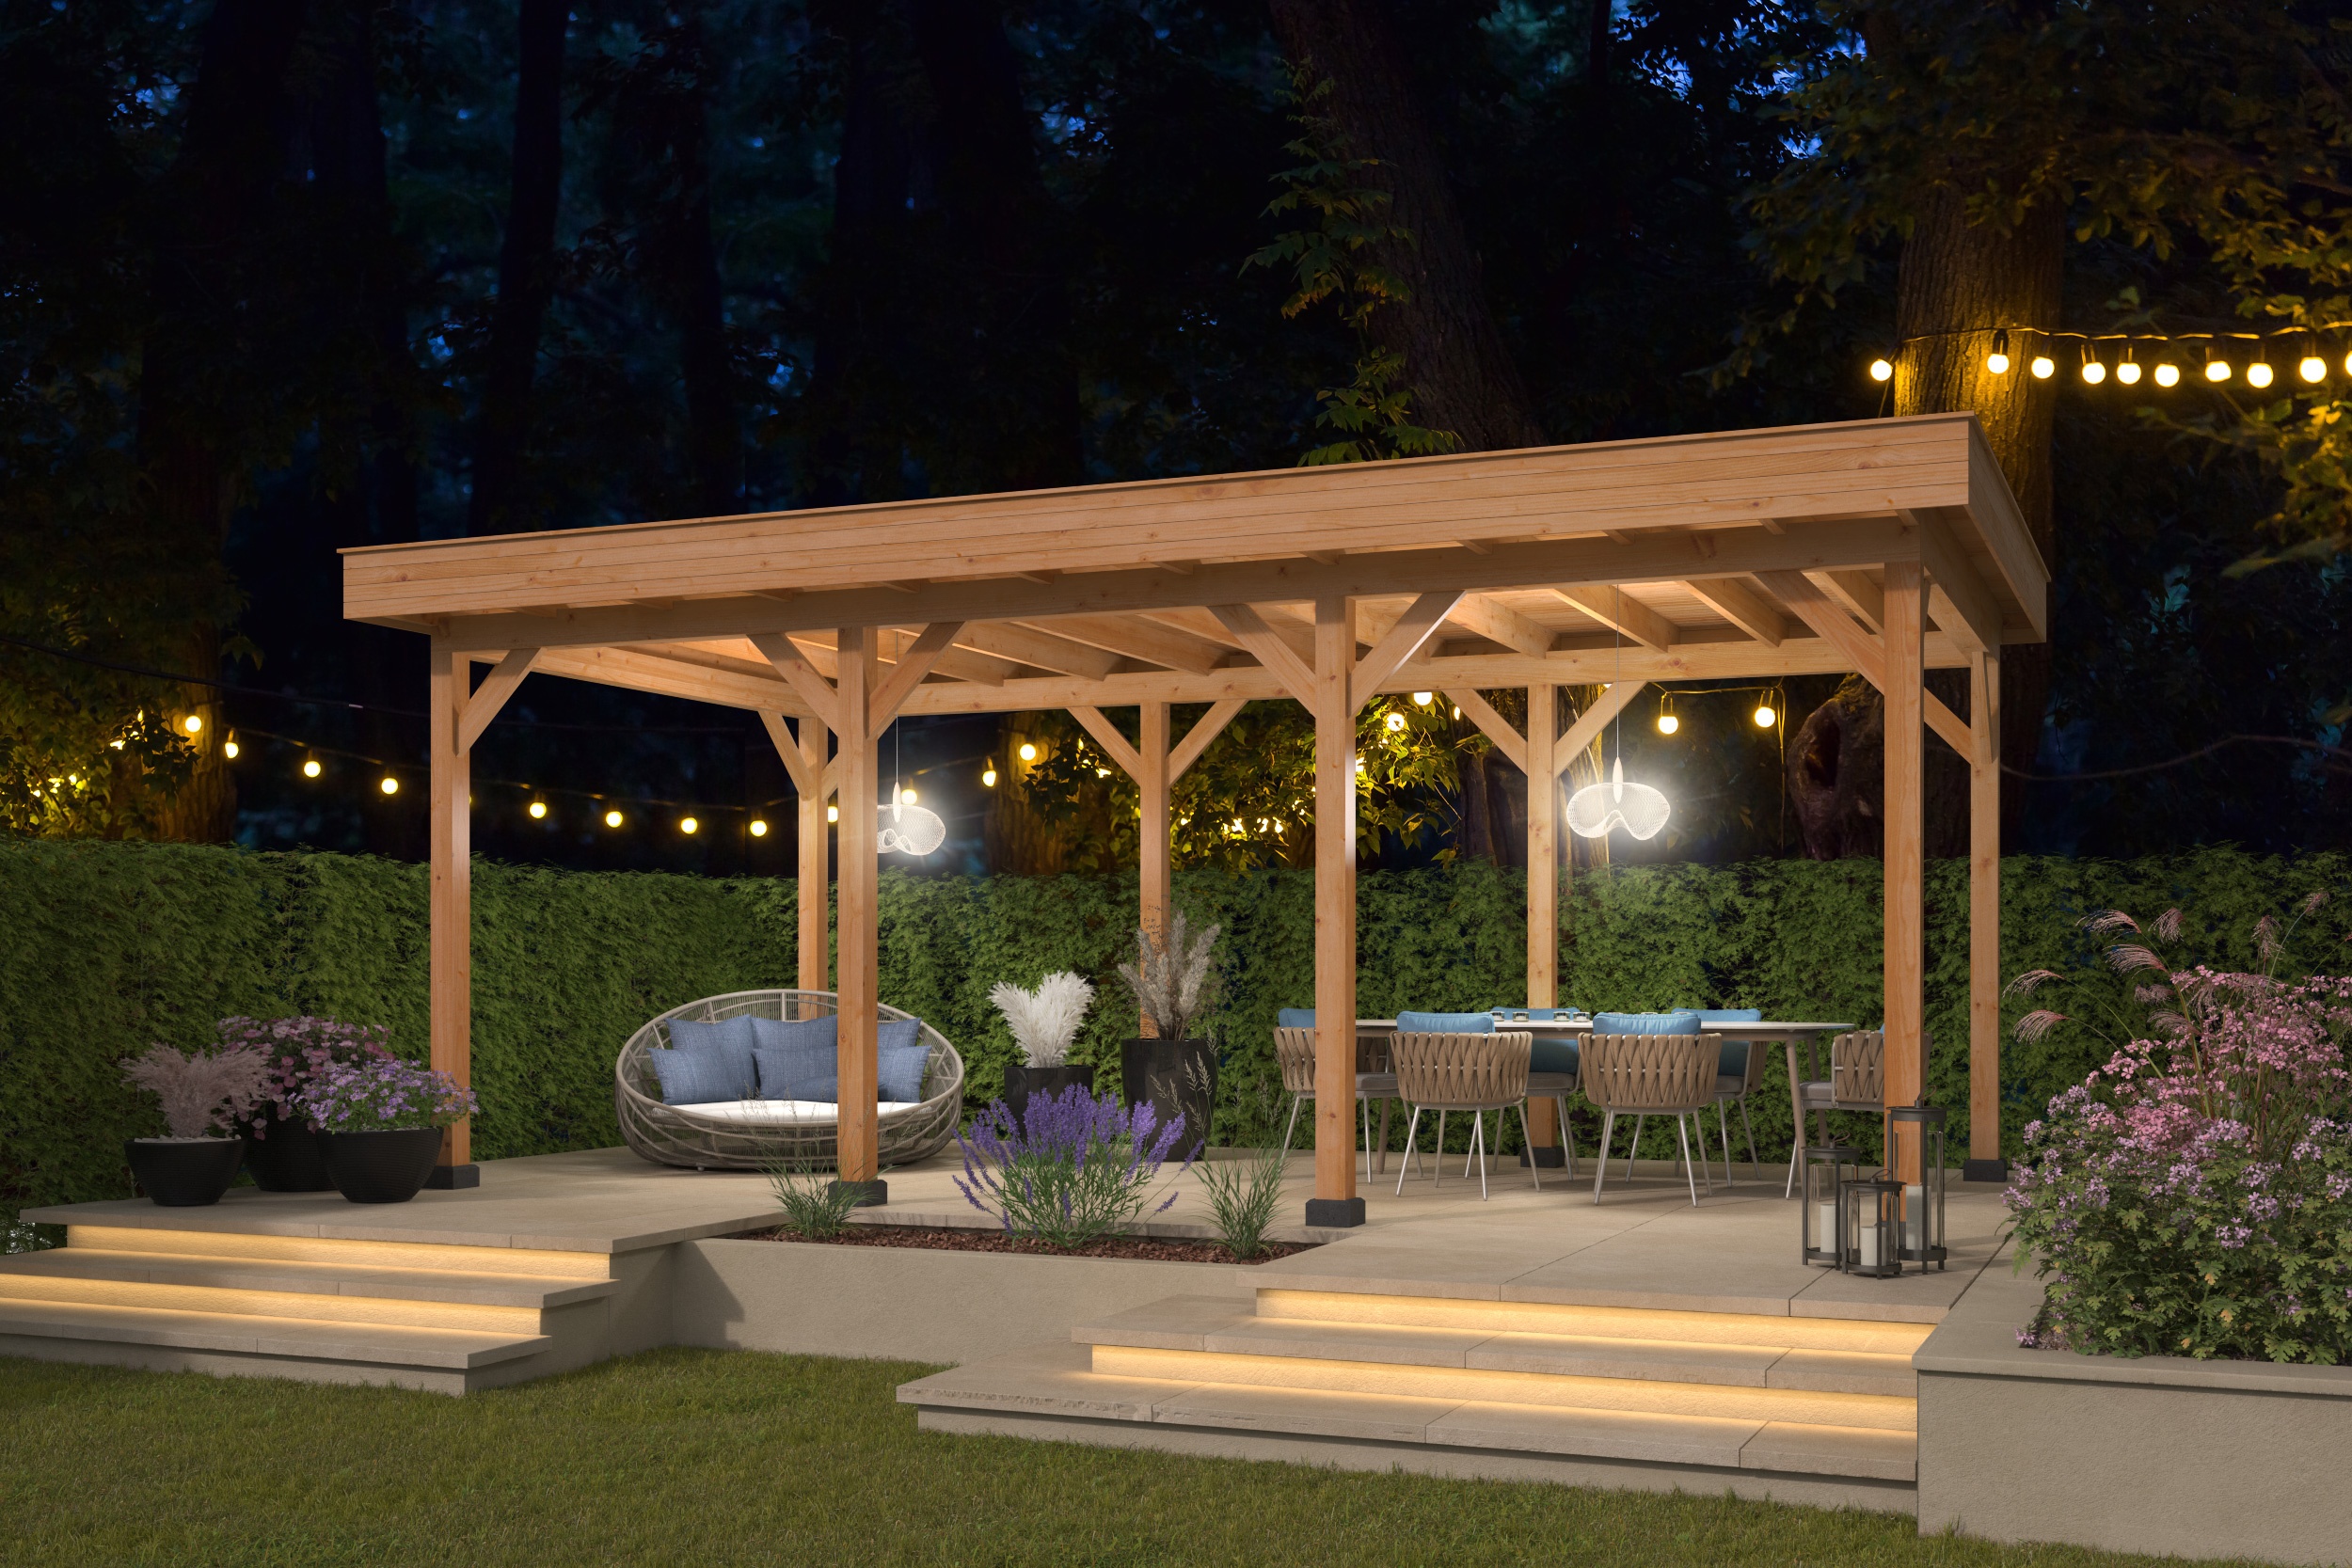
Oslo L type 5 douglas gedroogd potdekselplank blank
Afmeting: B690xD380cm Douglas geschaafd/gedroogd Staanders 14.5x14.5cm Ringbalk 4.5x16cm Gordingen 4.5x14.5cm Dakbeschot 1.8x16.5cm Boeiplanken 2.8x26cm Afdeklijsten 1.6x6.5cm EPDM incl. hemelwaterafvoer Incl. bevestigingsmaterialen en opbouwhandleiding Excl. wanden/deuren etc. Er zijn meer opties mogelijk: Betonpoeren, wanden, hekwerken, deuren en ramen. Vraag vrijblijvend naar de mogelijkheden en ontvang een voorstel op maat. Maak vandaag nog jouw tuinhuis werkelijkheid.
Brand: Tuindeco
Category: Home & Garden > Lawn & Garden > Outdoor Living > Outdoor Structures > Canopy & Gazebo Accessories > Canopy & Gazebo Frames